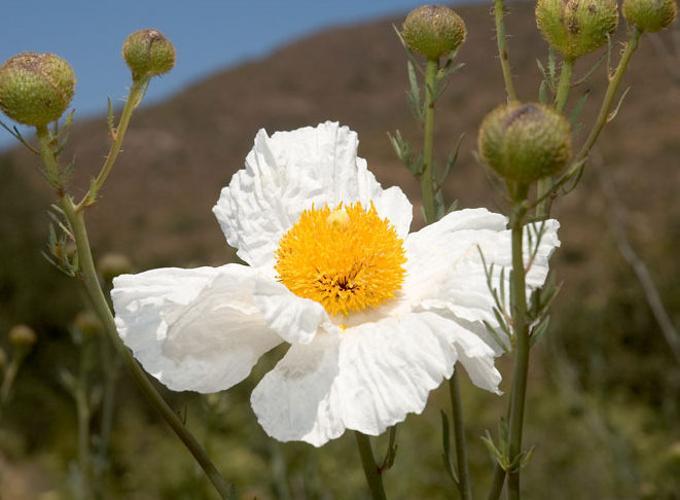
Label: tree poppy